Parker Valley

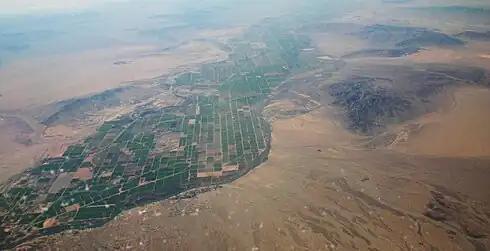
Aerial view south of the Parker Valley, with California right/west and Arizona left/east.

The Parker Valley is located along the Lower Colorado River within the Lower Colorado River Valley region, in southwestern Arizona and southeastern California.